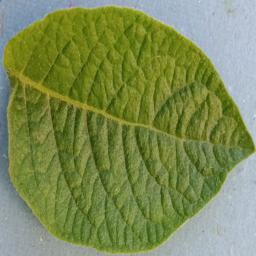
Label: Potato___Healthy